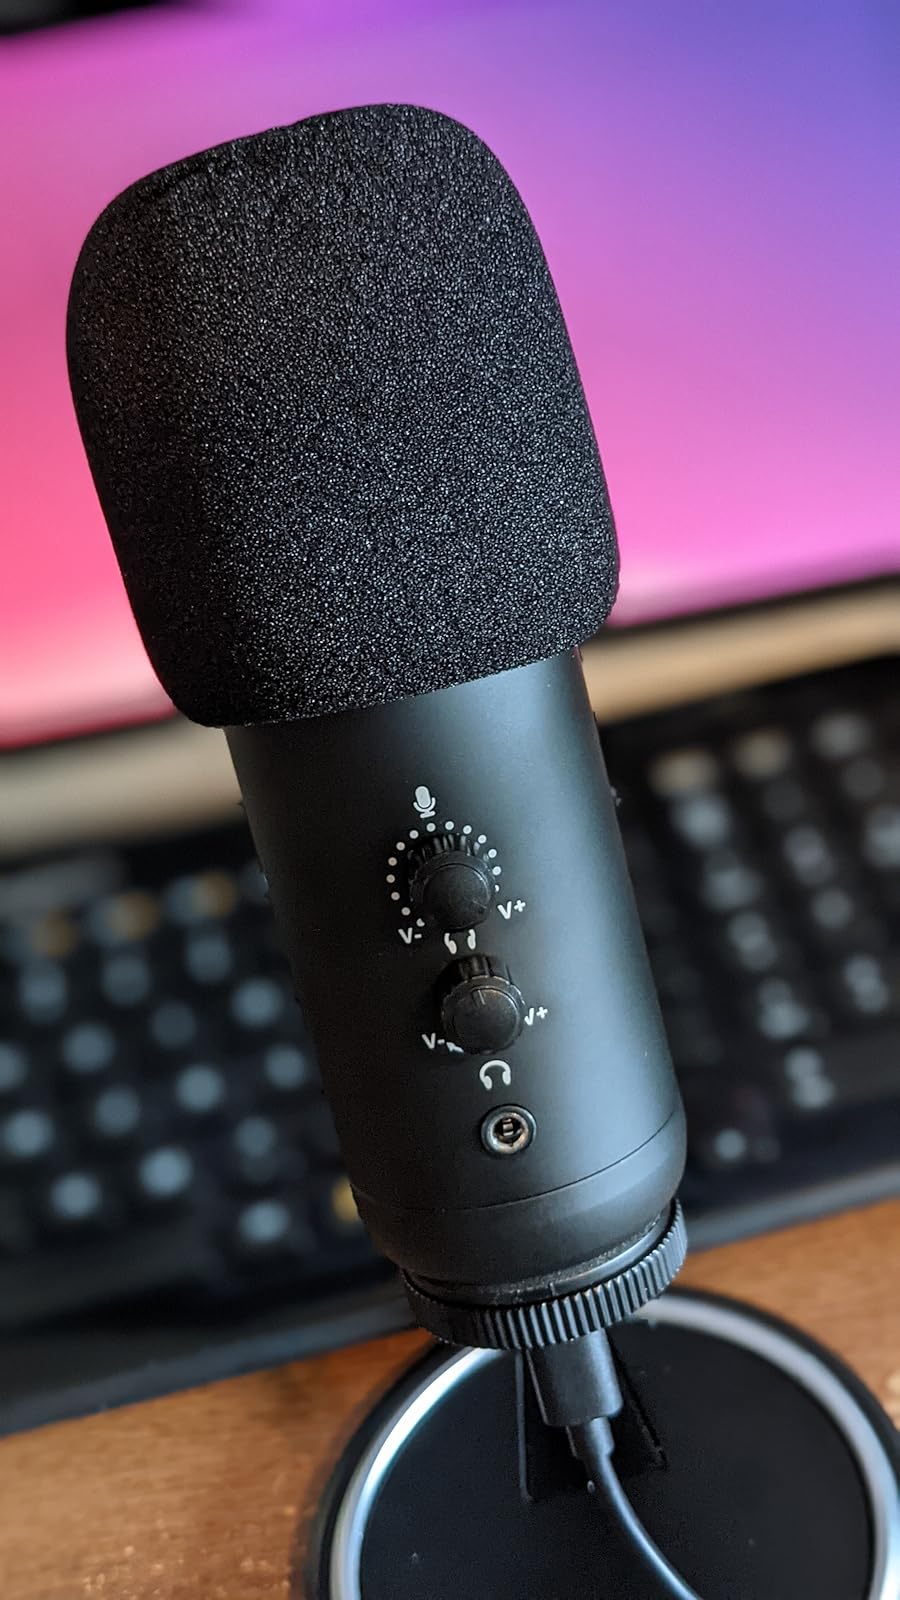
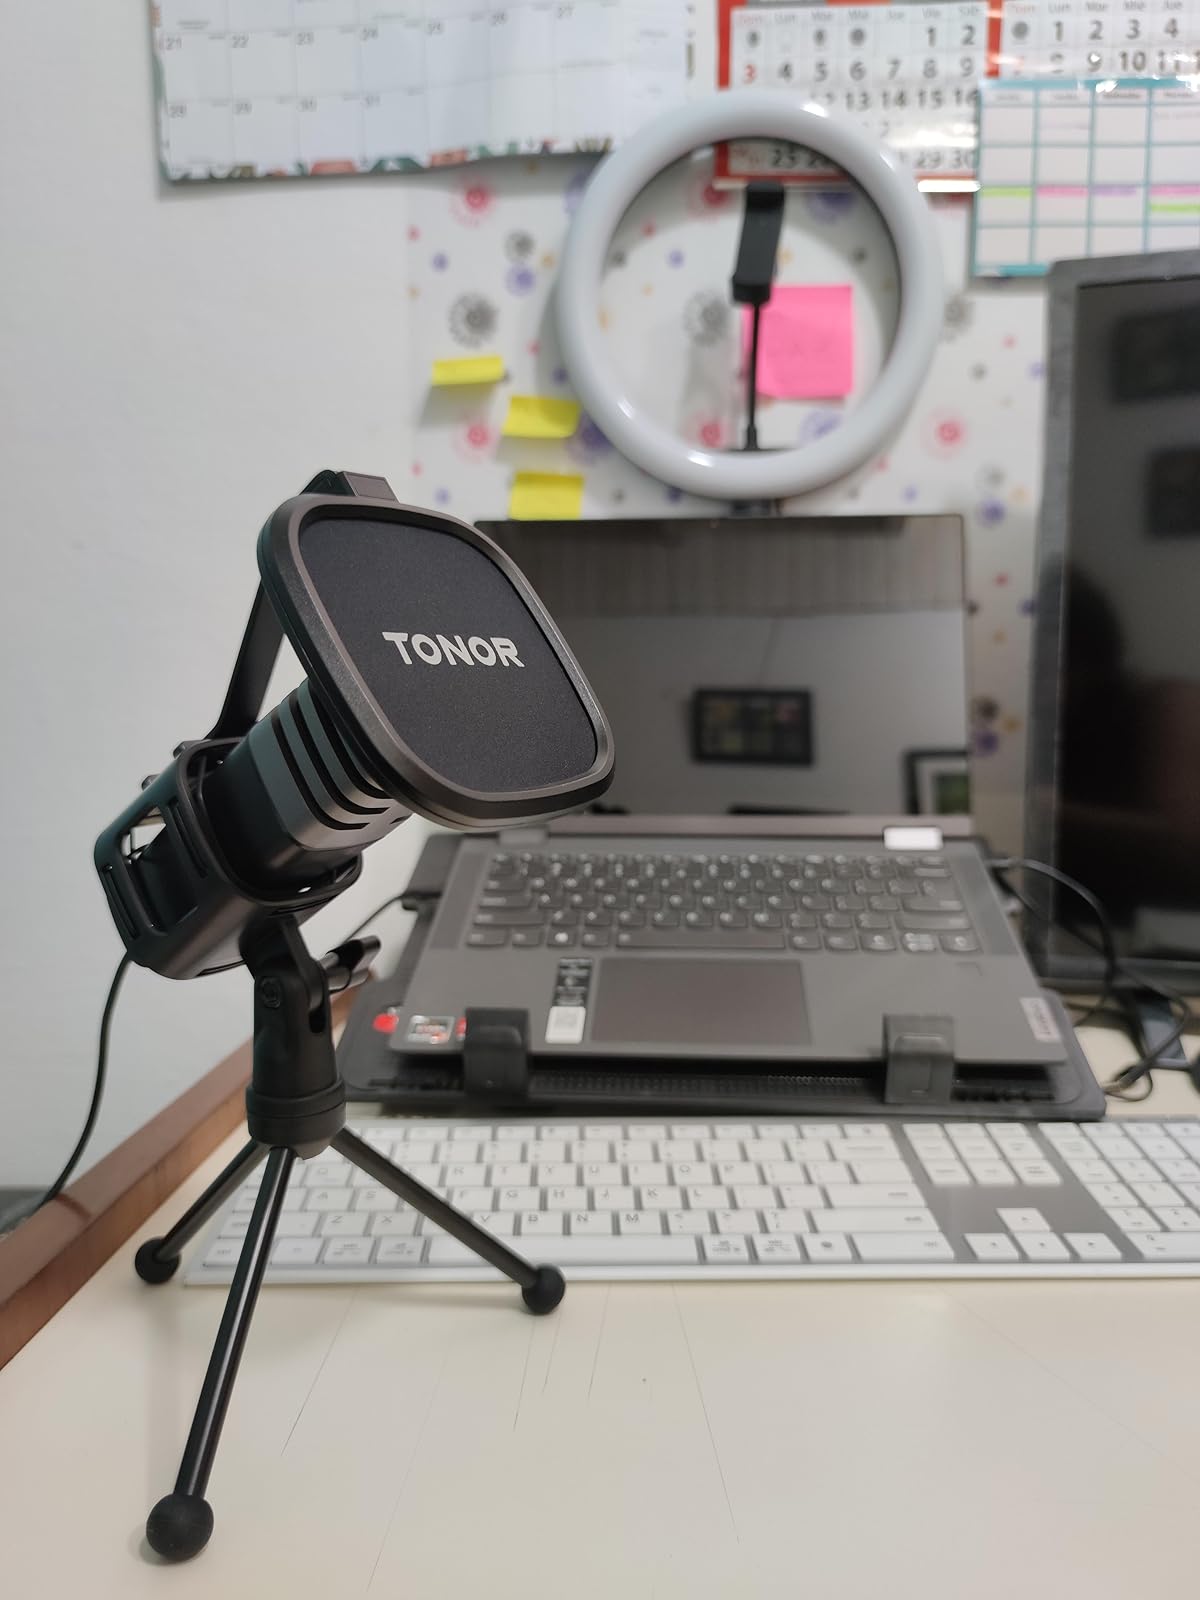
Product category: microphone
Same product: no